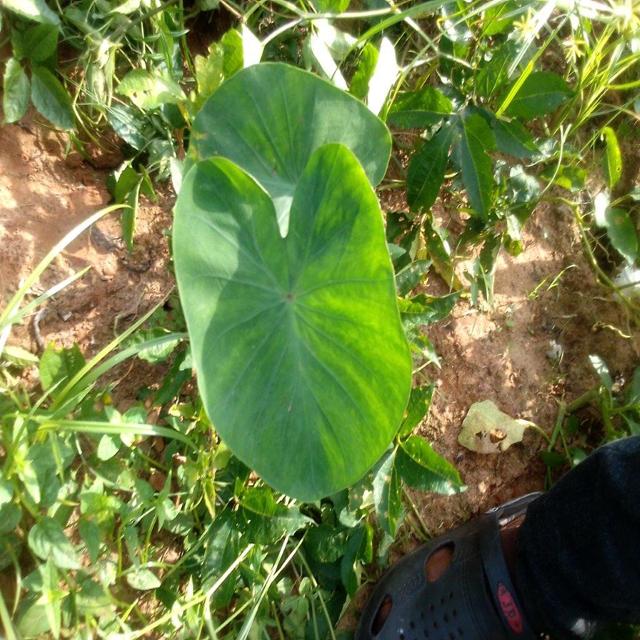
Label: Healthy